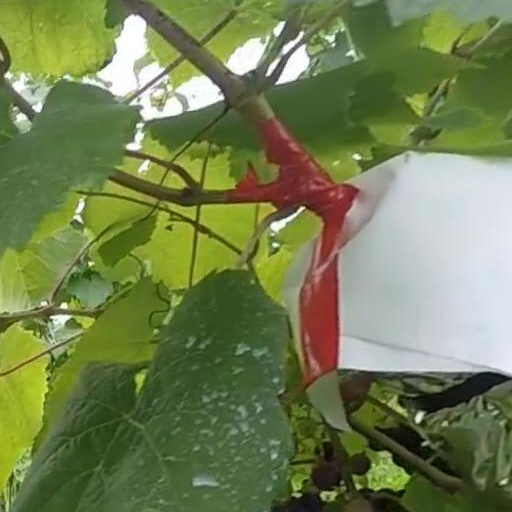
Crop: grape